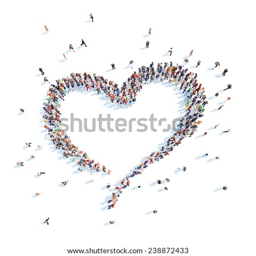
large group of people in the form of heart .